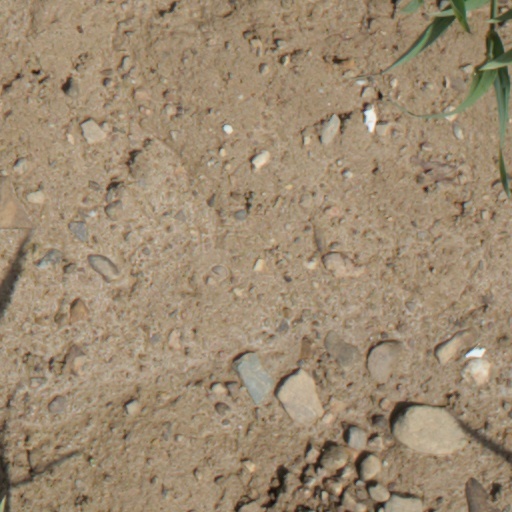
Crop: wheat